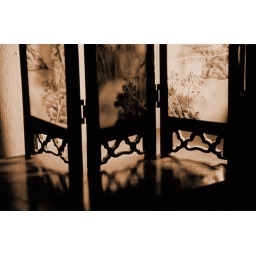
Minature stained glass dressing screen purchased from gay man at fleamarket in Parksville for $10.oo